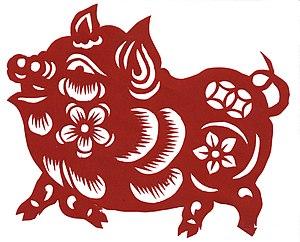
Le papier découpé est un art pratiqué dans plusieurs cultures.